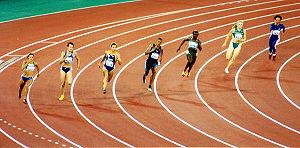
Melinda Gainsford-Taylor est une ancienne athlète australienne, spécialiste du sprint. Elle est sacrée championne du monde en salle du 200 m en 1995 à Barcelone
L'épreuve du 200 mètres féminin aux Jeux olympiques de 2000 s'est déroulée les 27 et 28 septembre 2000 au Stadium Australia de Sydney, en Australie. Elle est remportée par la Bahaméenne Pauline Davis-Thompson après disqualification pour dopage de l'Américaine Marion Jones.